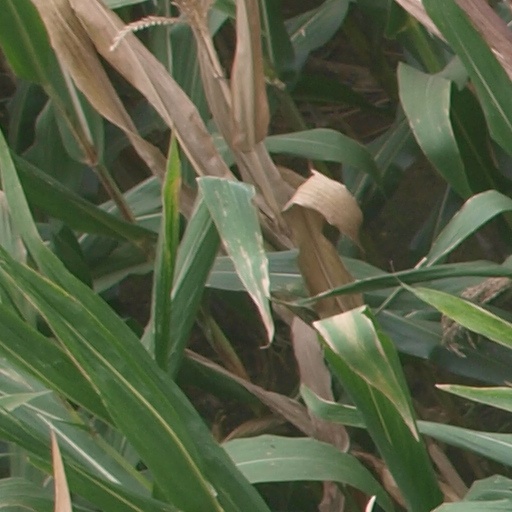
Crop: maize; corn